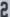
Number: 2